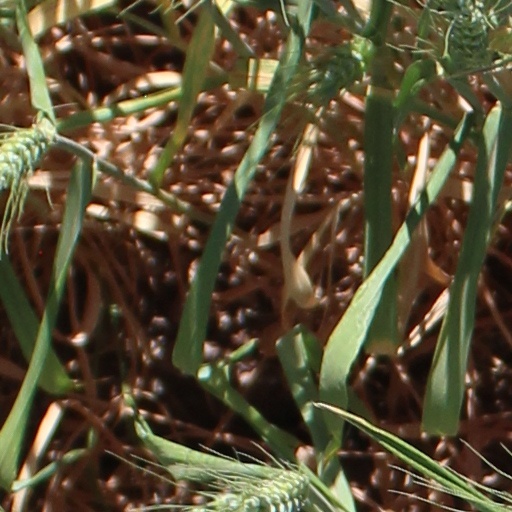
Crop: wheat